Slavery

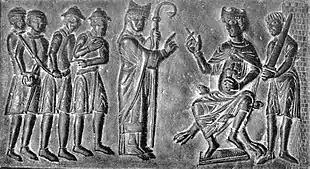
Adalbert of Prague pleads with Boleslaus II, Duke of Bohemia for the release of slaves.

Slavery in the United States was the legal institution of human chattel enslavement, primarily of Africans and African Americans, that existed in the United States of America in the 18th and 19th centuries, after it gained independence from the British and before the end of the American Civil War. Slavery had been practiced in British America from early colonial days and was legal in all Thirteen Colonies, at the time of the Declaration of Independence in 1776. By the time of the American Revolution, the status of slave had been institutionalized as a racial caste associated with African ancestry. The United States became polarized over the issue of slavery, represented by the slave and free states divided by the Mason–Dixon line, which separated free Pennsylvania from slave Maryland and Delaware.